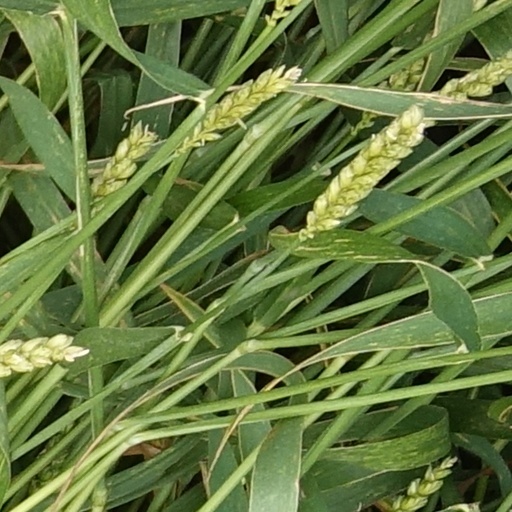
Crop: wheat